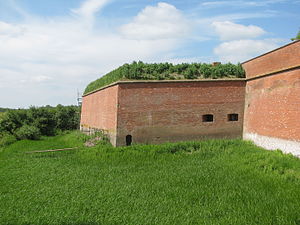
Fæstning Dömitz / Galleri
Festung Dömitz er en fæstning i Mecklenburg-Vorpommern. Anlægget er placeret strategtisk ved Elben i byen Dömitz.